2018–19 Port Vale F.C. season

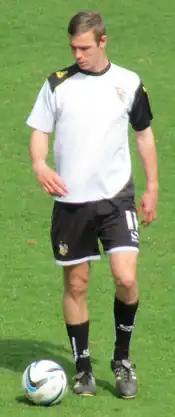
Tom Pope finished as top-scorer with 14 goals.

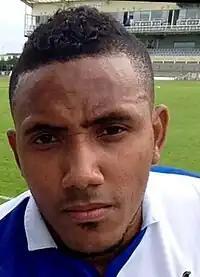
Cristian Montaño contributed seven goals.

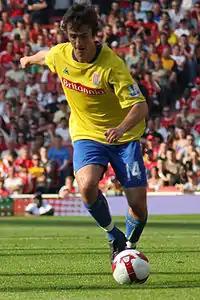
Danny Pugh had his final season as a player.

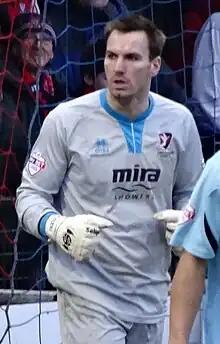
Goalkeeper Scott Brown won the club's Player of the Year award.

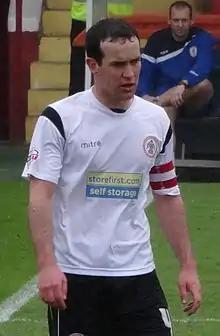
Luke Joyce made 42 appearances.

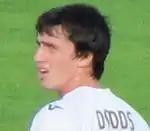
Louis Dodds had an unsuccessful loan spell.

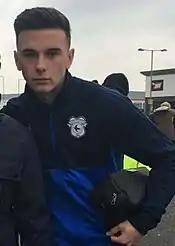
Mark Harris featured six times.

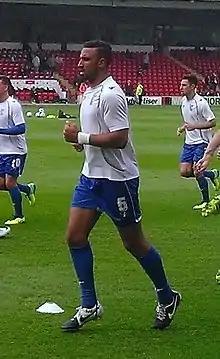
Leon Legge played 37 games.

Neil Aspin's first signing of the window was 33-year-old goalkeeper Scott Brown, who had been an ever-present for Wycombe Wanderers when they won promotion out of EFL League Two the previous season. Aspin stated that Brown's experience would help with organising the Vale's young defenders on the pitch. He quickly followed this by bringing in 30-year-old Carlisle United midfielder Luke Joyce on a two-year contract and 24-year-old Alfreton Town winger Brendon Daniels on a six-month contract, describing Joyce as "vastly experienced" and Daniels as "a local lad who is desperate to prove himself". Next to arrive were centre-backs Leon Legge and Connell Rawlinson, arriving on free transfers after leaving Cambridge United and The New Saints respectively. Aspin said that he hoped the experience of Legge would aid the development of young centre-half Nathan Smith. His sixth signing was central midfielder Manny Oyeleke, who had just left National League side Aldershot Town after picking up their Player of the Year award. After a wait of some weeks, the seventh incoming player was revealed to be attacker Louis Dodds, who joined on a season-long loan from relegated Chesterfield; he had previously played for the Vale from 2008 to 2016. Aspin said that Dodds had been keen on a return to Vale Park and "he has cost us next to nothing really". Vale then acquired the services of Peterborough United striker Ricky Miller after paying an undisclosed fee; 29-year-old Miller had scored a remarkable goal tally in the National League but had thus far failed to establish himself in the Football League in a career hindered by legal troubles. Another Peterborough forward then arrived, this time 18-year-old Idris Kanu on a season-long loan, whilst defender Theo Vassell was also signed on a one-year deal from Aspin's former club Gateshead. Going the other way, 20-year-old forward Dan Turner joined Scottish Championship club Falkirk on a six-month loan deal – which was terminated early on 5 October. Taking his place at Vale Park was Scott Quigley, signed on a season-long loan from Blackpool. Aspin also went on to sign former Stevenage midfielder Tom Conlon, who had impressed whilst on trial.